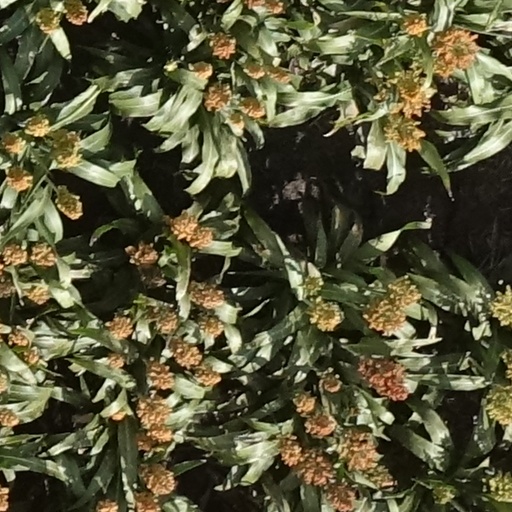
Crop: sorghum